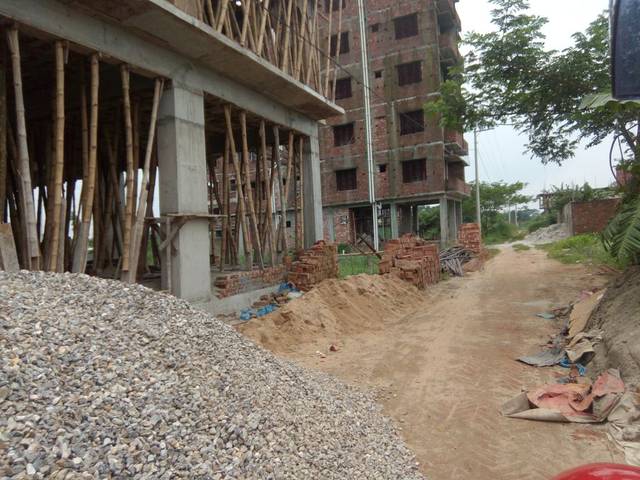
Region: Bangladesh
Coordinates: 23.741, 90.337